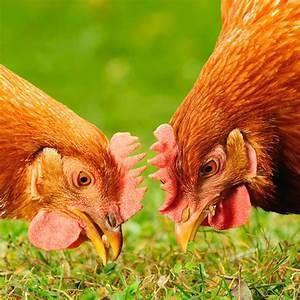
chicken